Labuan

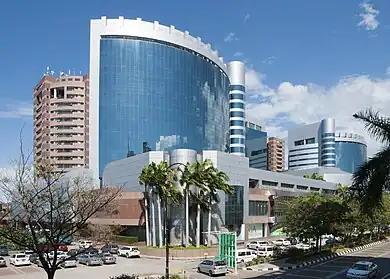
Labuan Financial Park complex, also known as Ujana Kewangan (UK) by many Labuanese.

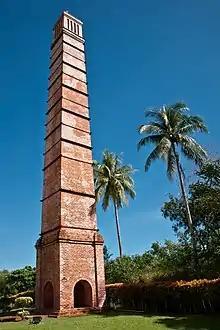
Chimney at the Colliery Fields

According to Malaysia's Department of Statistics, Labuan's population was 86,908 at the 2010 Census and 95,120 at the 2020 Census. The ethnic composition in 2020 in Labuan was: Malay people including Kedayan and Bruneian Malay (34,068), Kadazan-Dusun including/excluding Rungus (9,408), Bajau (6,866), Murut (1265), Chinese (9,843), Indians (891), Lundayeh and other ethnic groups (21,947), and non-Malaysian citizens (10,832). The majority of Chinese people in Labuan are from the Hokkien dialect group (but has been since decreasing due to migration to the Peninsula as well as overseas); however, there are also many Hakkas, most of whom are migrants or descendants of migrants from mainland Sabah as well as local-born Hakkas, whom are settled for more than 2 to 3 generations in the island dating as long as the colonial period, in which they came as stopover migrants or traders before embarking to the mainland (even when it was still an only island offshore municipality within Sabah state jurisdiction from 1963 to 1984) as well as a negligible minority of Fuzhounese from neighbouring Sarawak, mostly working as government staff and those posted in the petroleum and gas offshore industries and to a lesser extent a large minority of Dayaks also from Sarawak who are resident here and their local-born descendants whom are mostly ethnically Iban with pockets of Bidayuh and Orang Ulu residents.